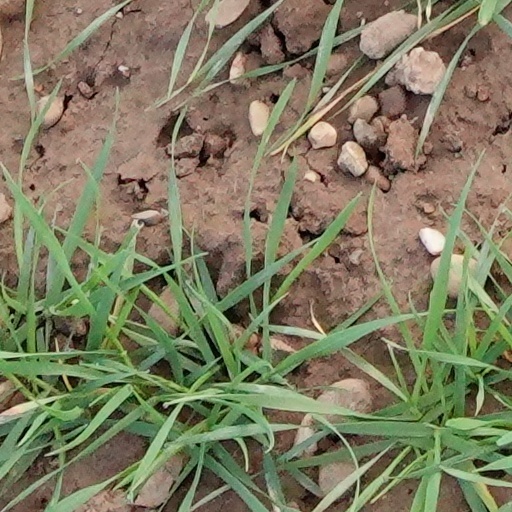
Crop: wheat